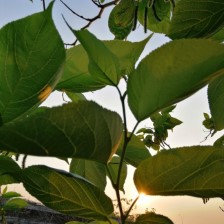
Variety: TaiwanMeacho